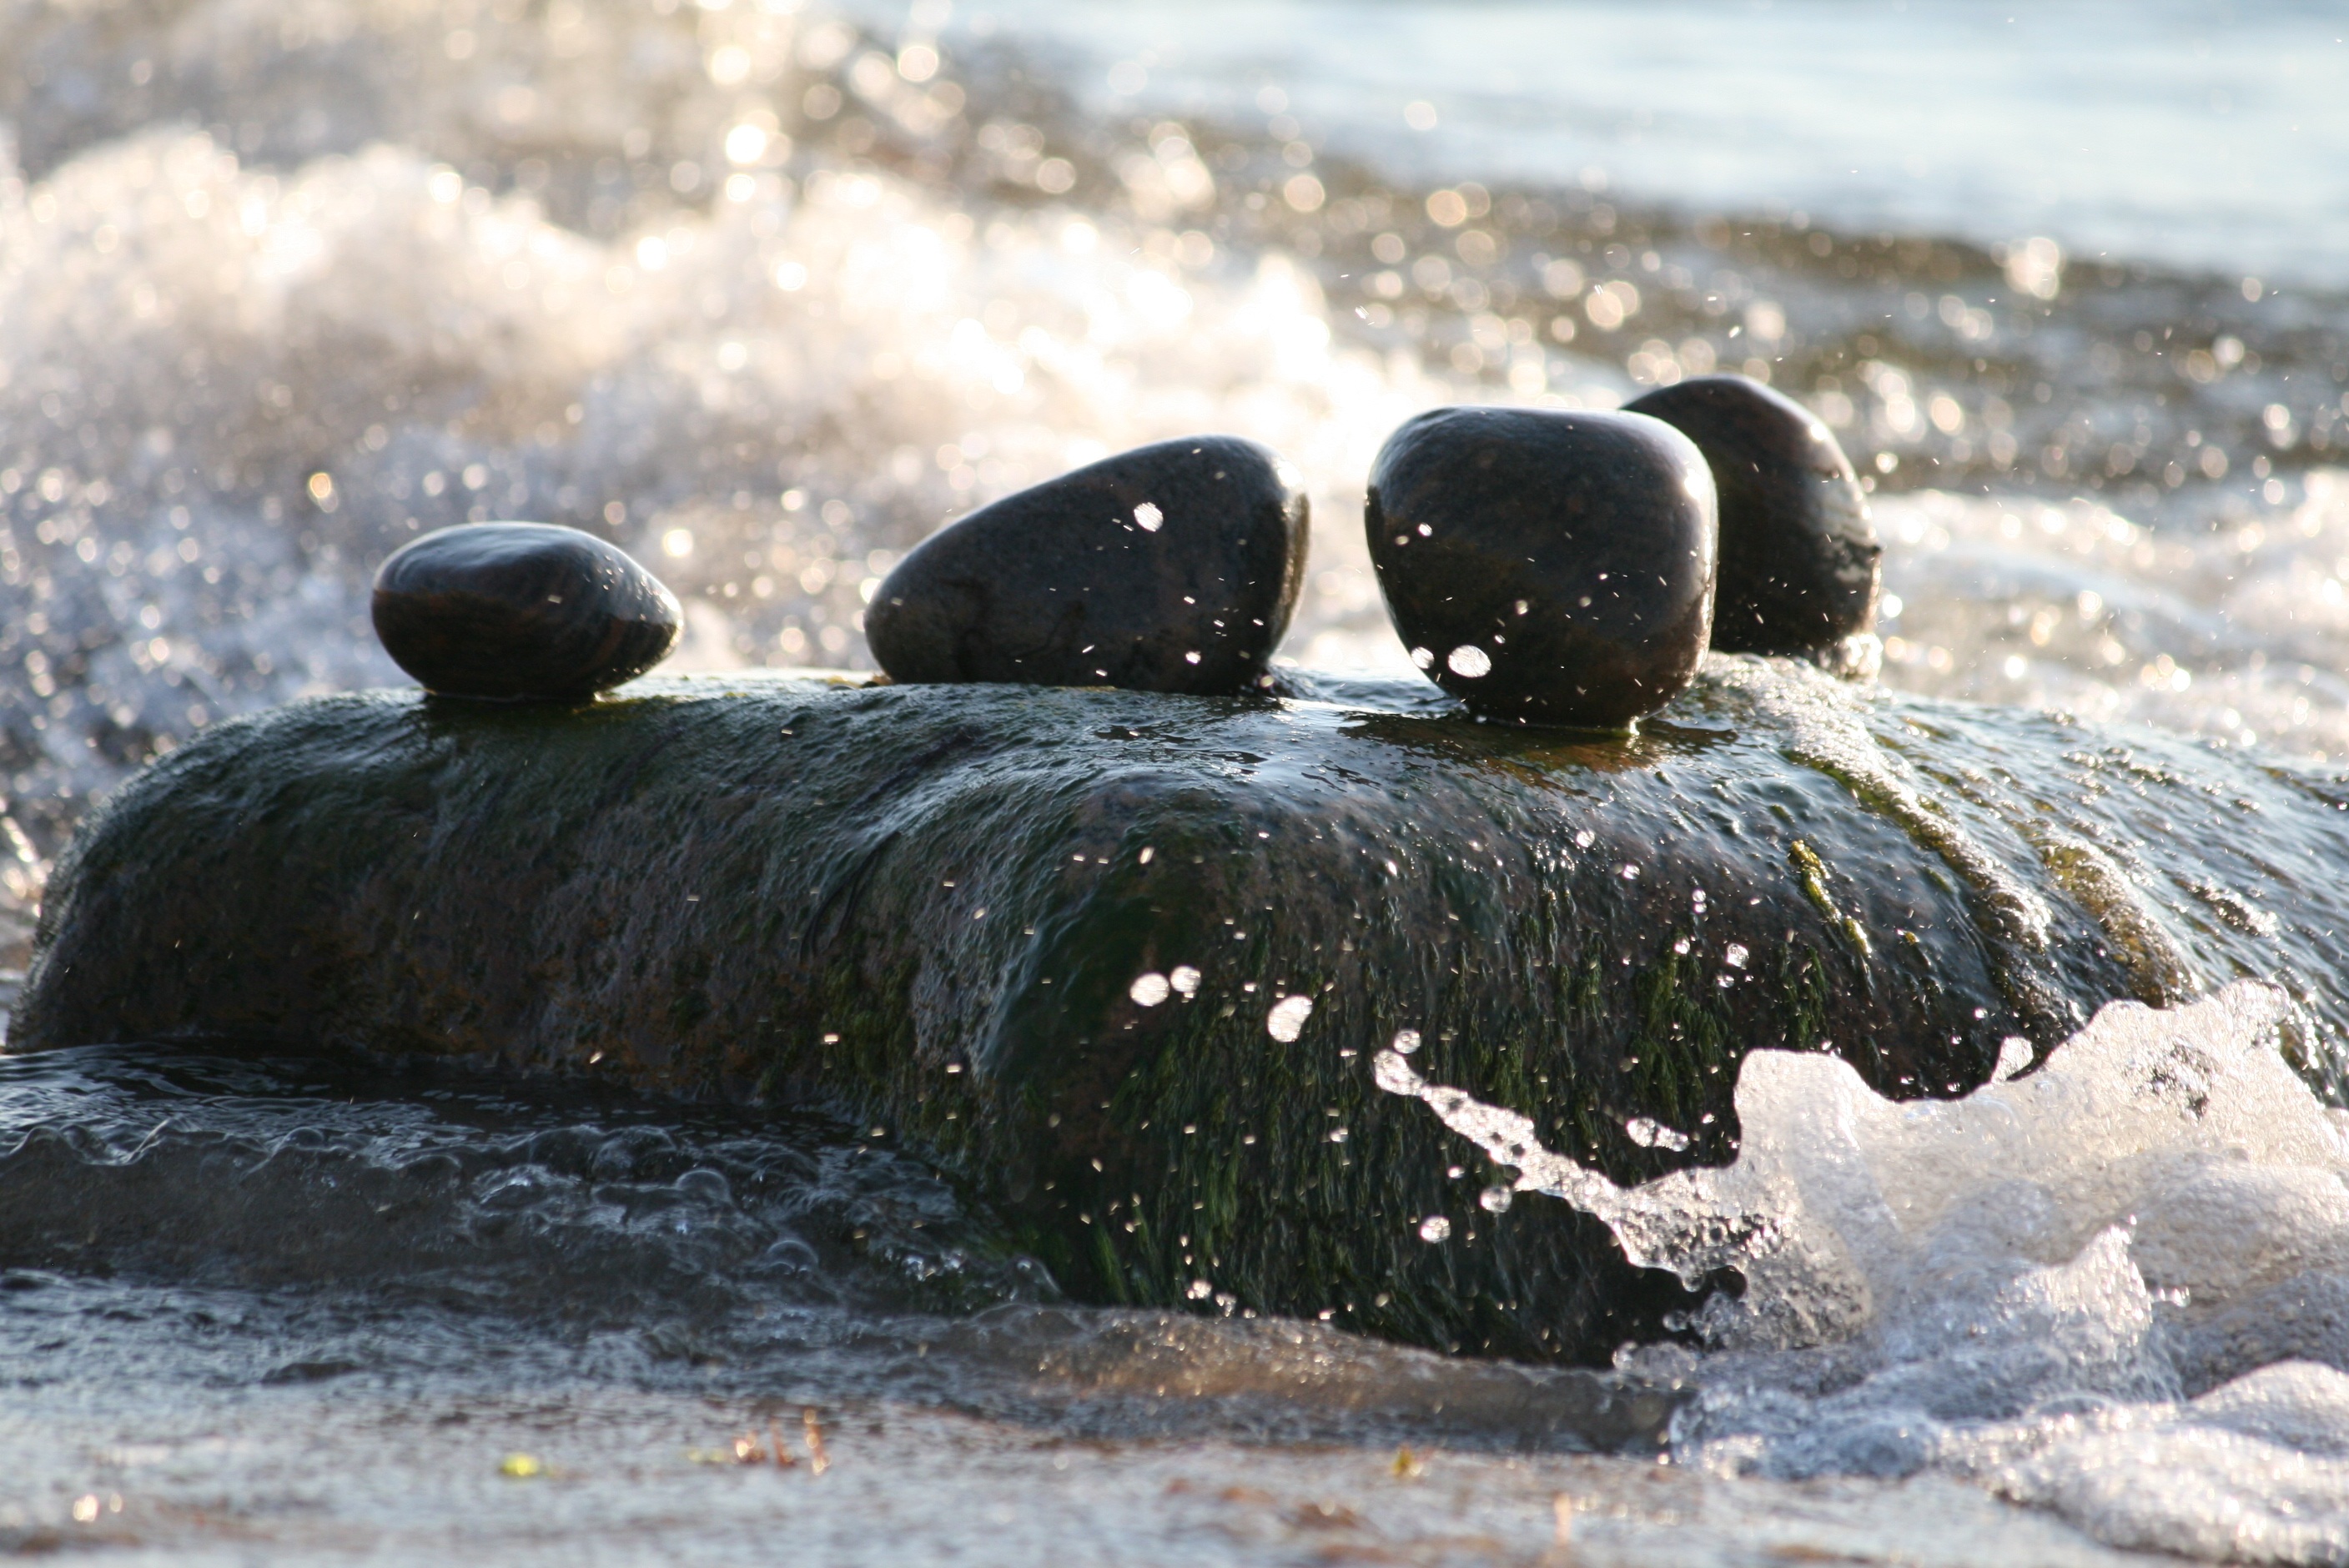
sea, water, rock, snow, winter, wave, wet, summer, wildlife, ice, splash, weather, rocks, seals, water bird, marine mammal